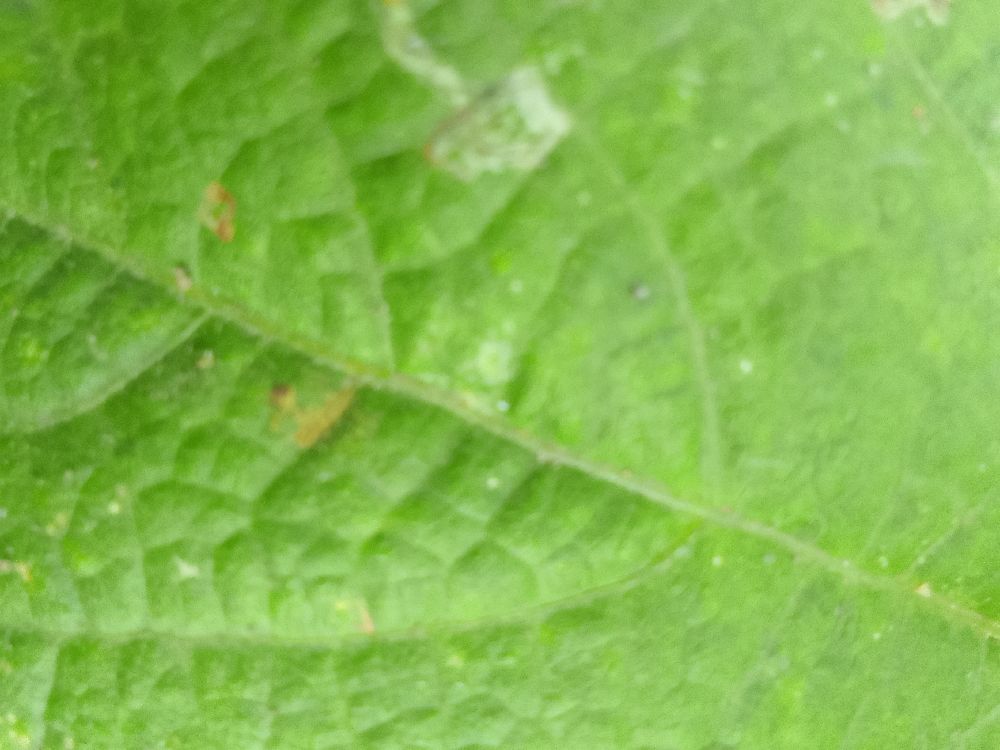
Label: healthy